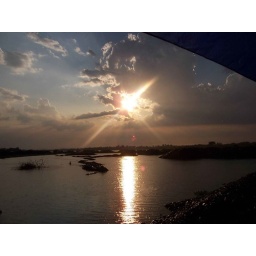
Another sky obsession photo.sunset in one river in Pangasinan, 2005